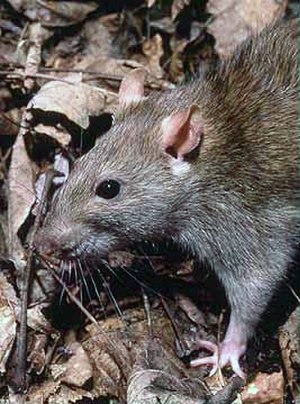
Brun rotte
Brun rotte, også kendt som vandrerotte, er en gnaver, der normalt har en kropslængde på mellem 28 og 45 cm inkl. hale. Hunnerne vejer mellem 200-400 g, hanner mellem 300 og 700 g. De kan dog komme op og veje mere under rette omstændigheder.